Describe the emotion expressed in this image:  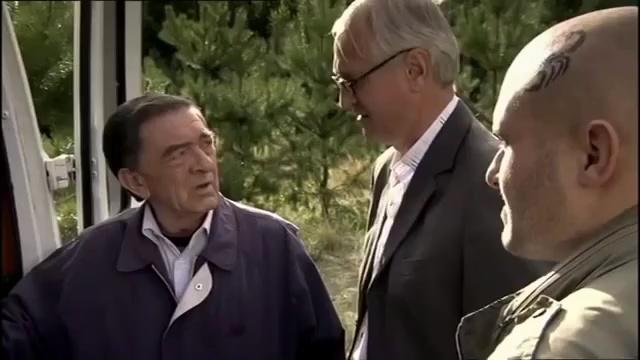
This person displays Fear, valence and arousal with high intensity.